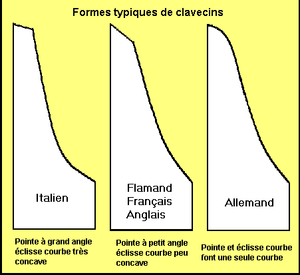
Formes de clavecin par origine.
Un clavecin est un instrument de musique à cordes muni d'un ou plusieurs claviers dont chacune des cordes est « pincée » par un dispositif nommé sautereau.